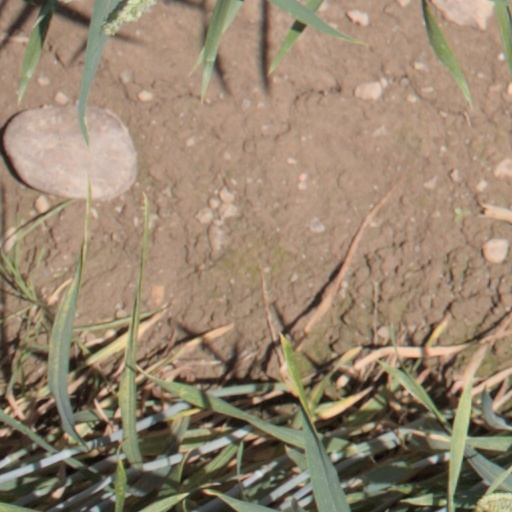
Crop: wheat